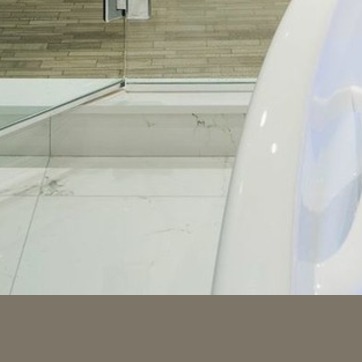
Material: tile